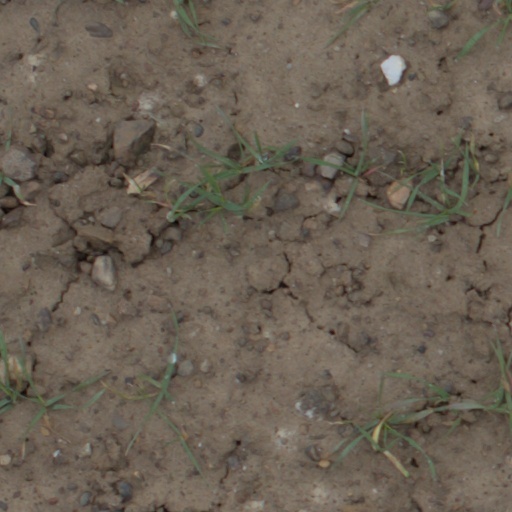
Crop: wheat